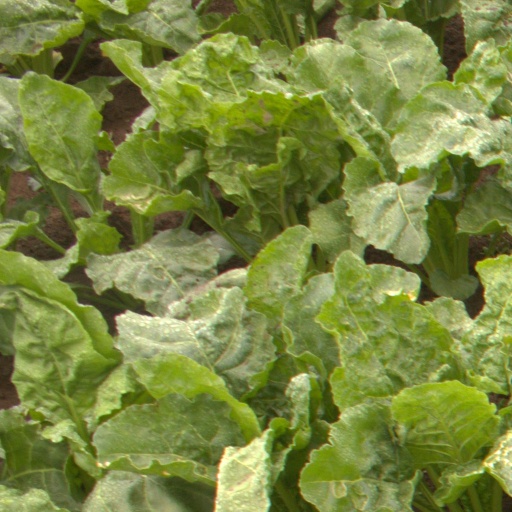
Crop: sugar beet